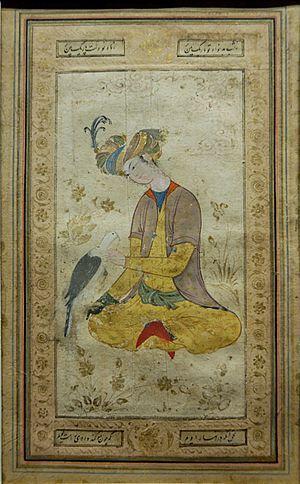
Chasseur caressant son faucon. Encre, gouache et or sur carton. Iran, Isfahan, début du XVIIe siècle.